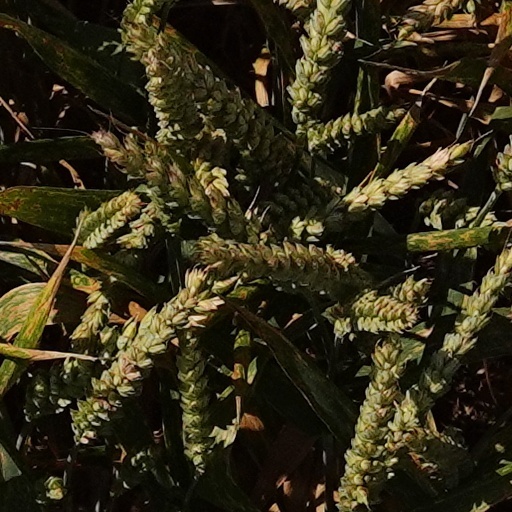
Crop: wheat